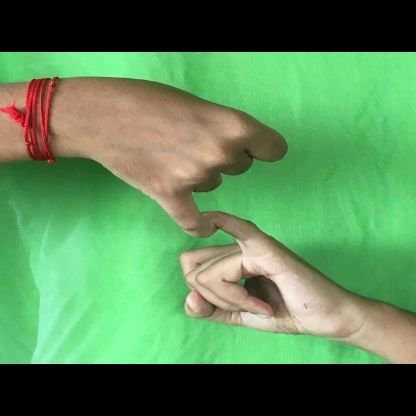
Mudra: Kilaka